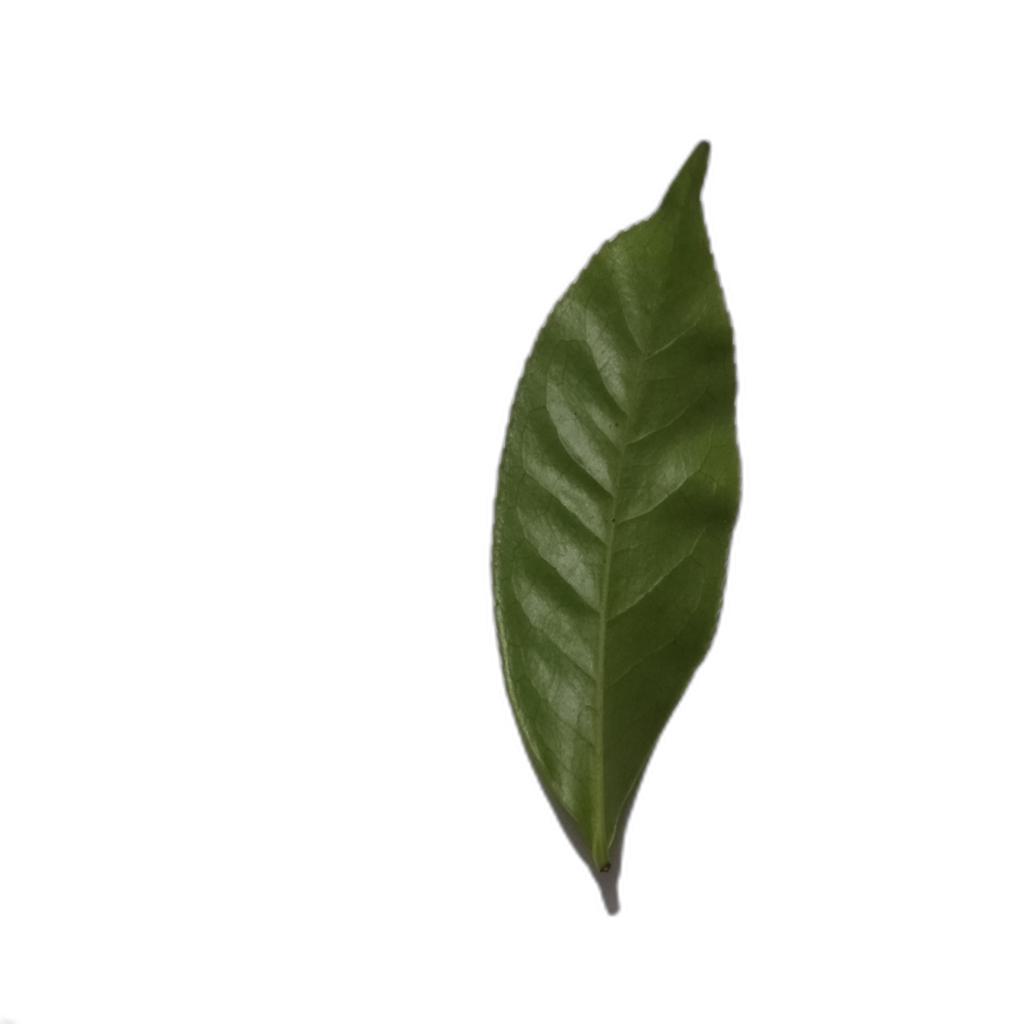
Label: Healthy